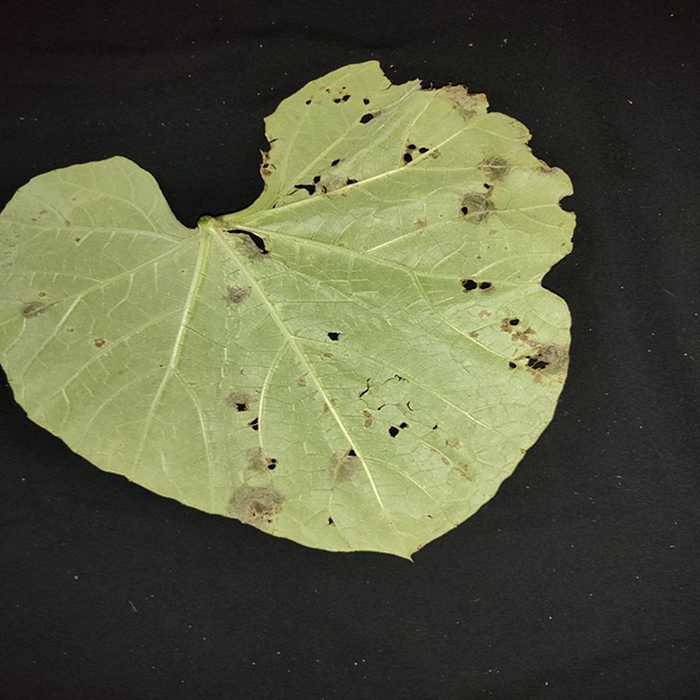
Plant: Bottle gourd
Label: Anthracnose